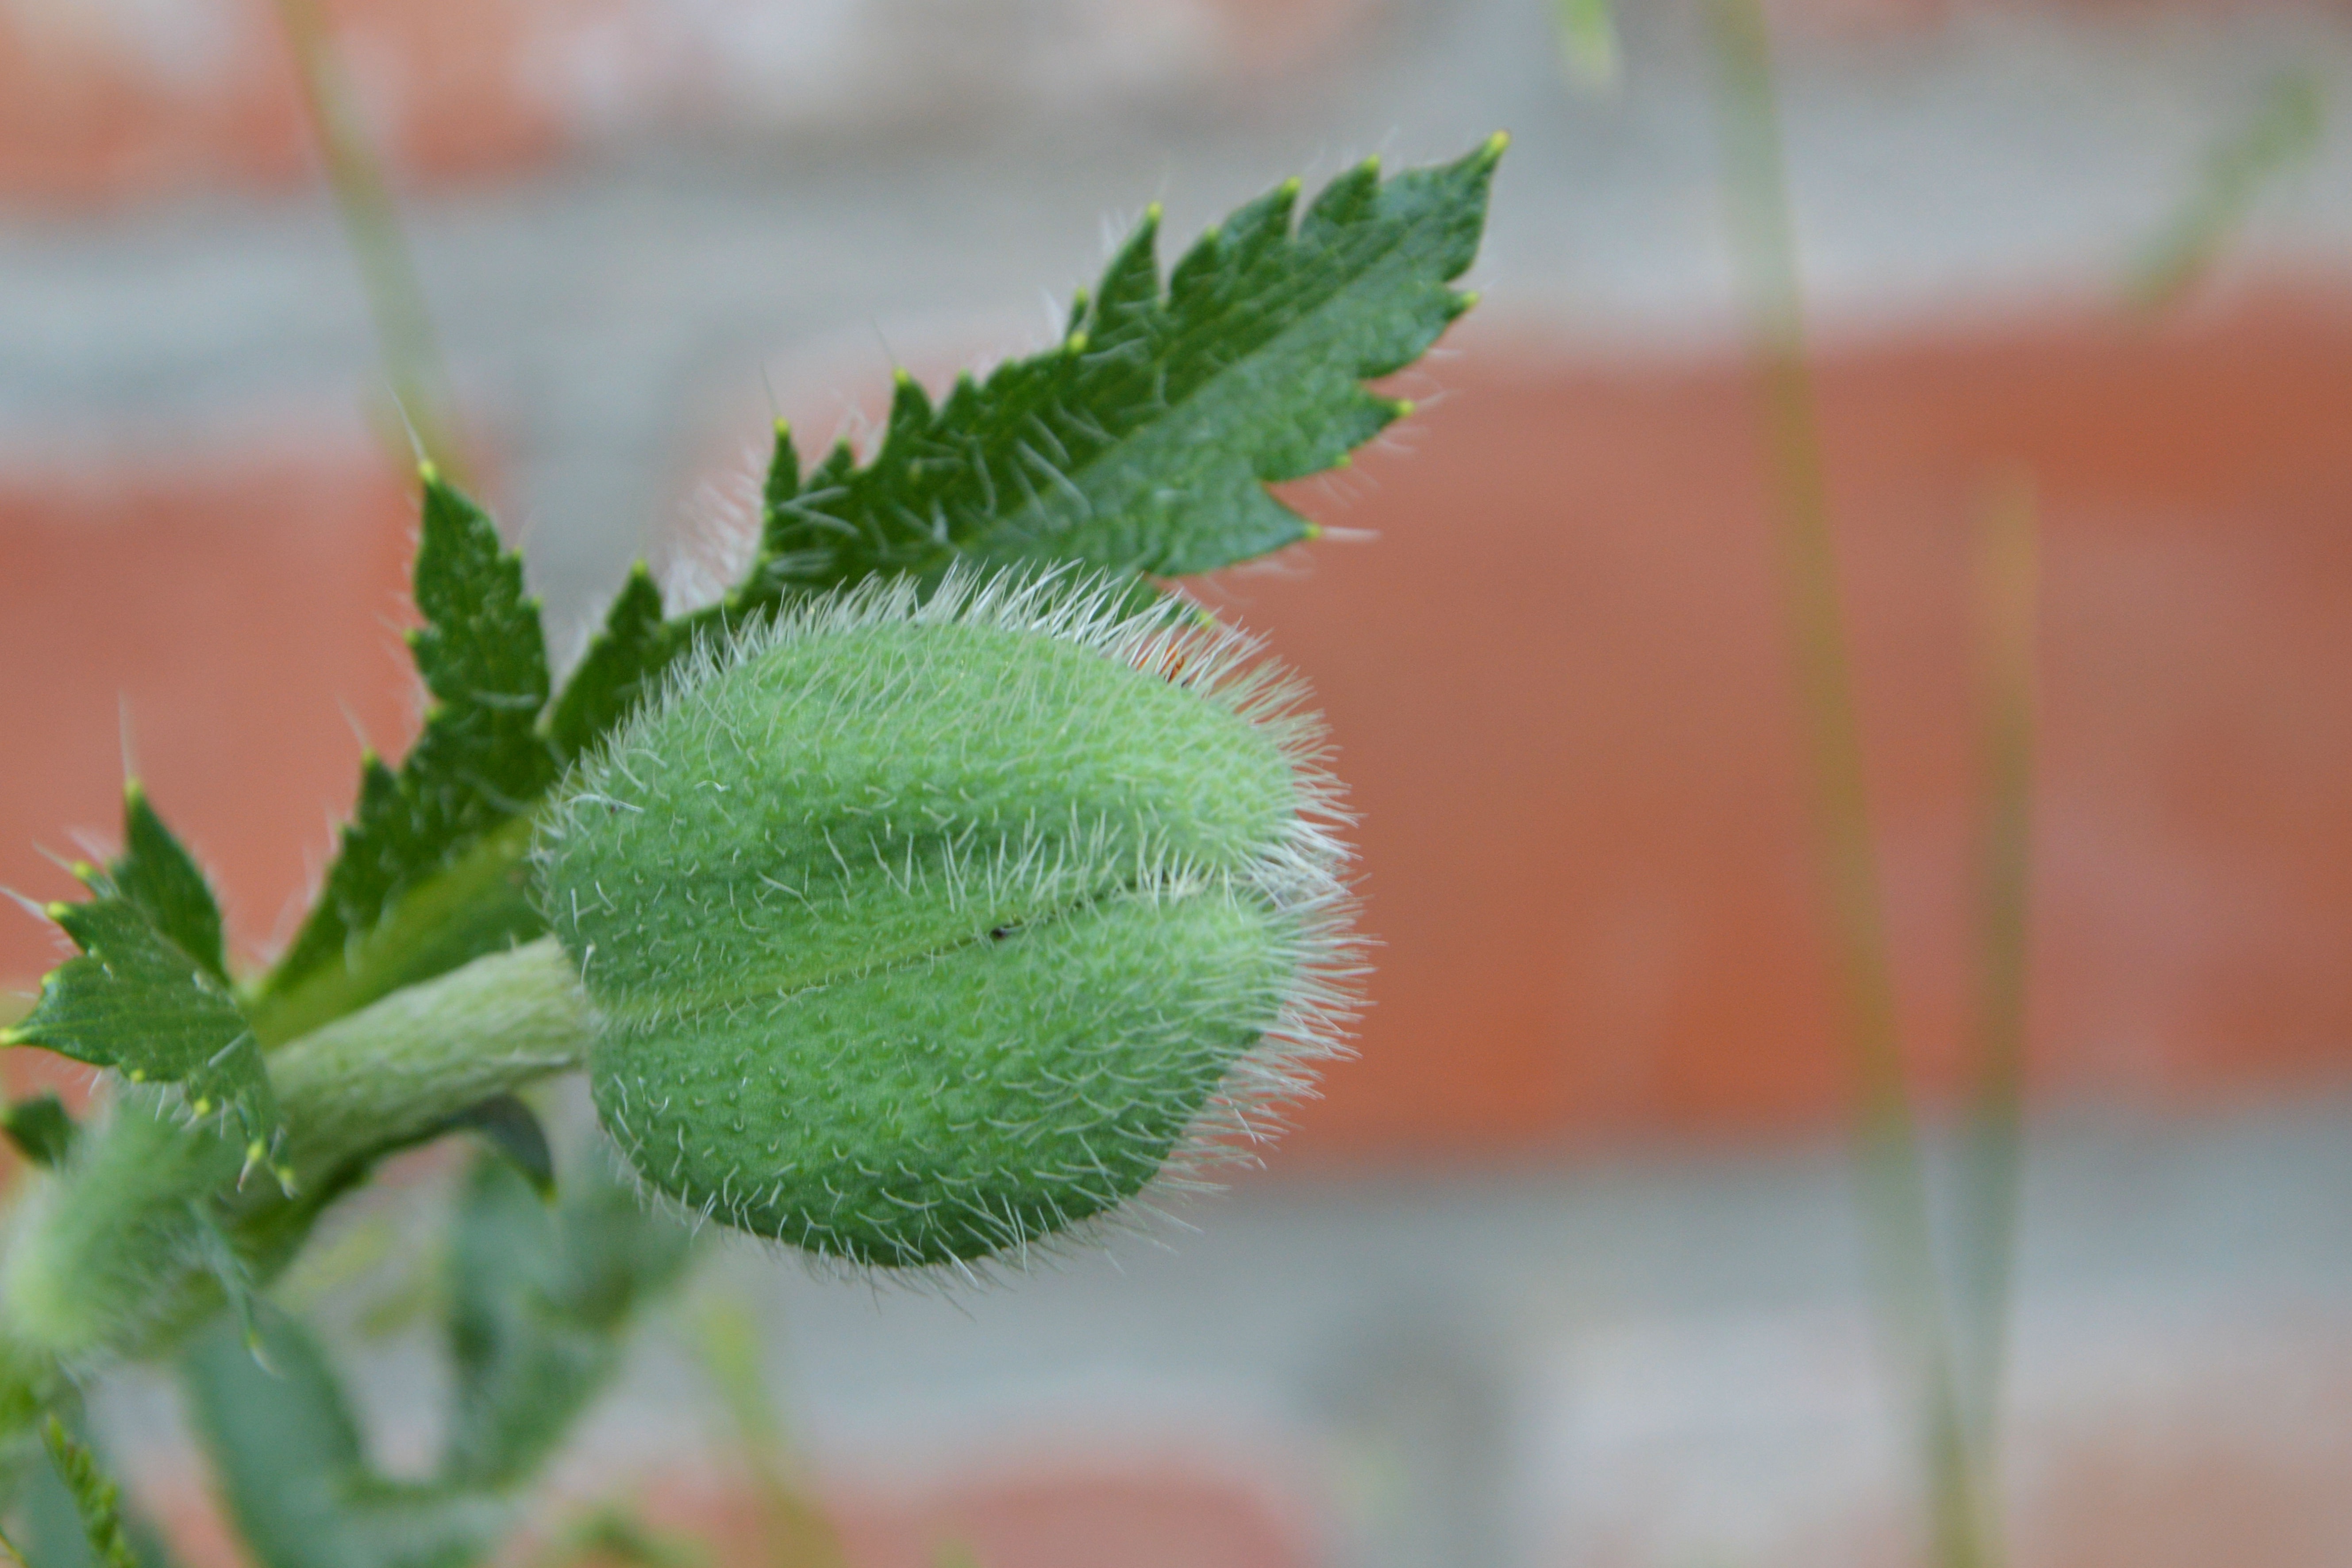
nature, grass, plant, photography, leaf, flower, petal, frost, wall, spring, green, produce, botany, flora, close up, klatschmohn, poppy, bud, macro photography, flowering plant, boll, grass family, plant stem, land plant